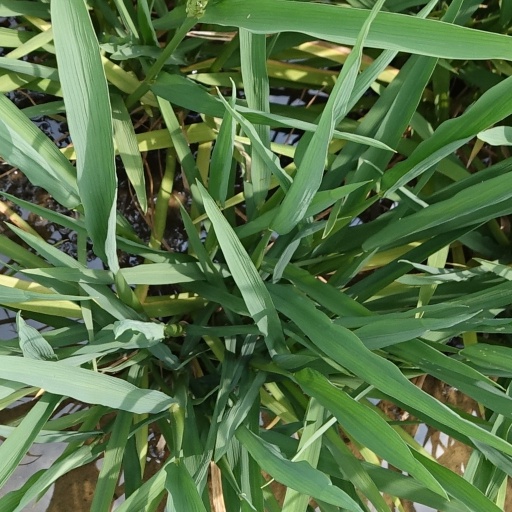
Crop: rice